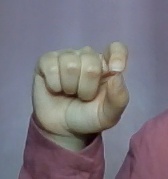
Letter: fa